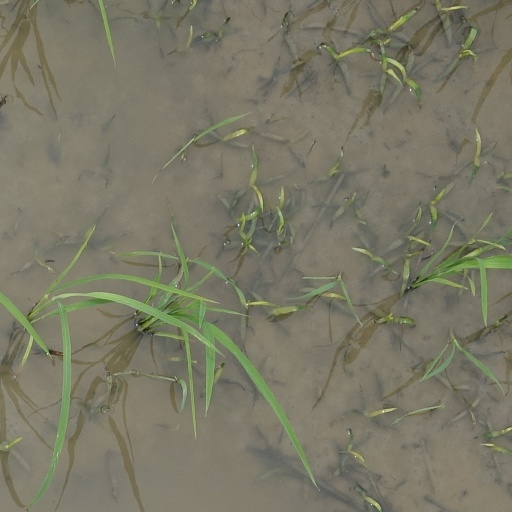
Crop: rice